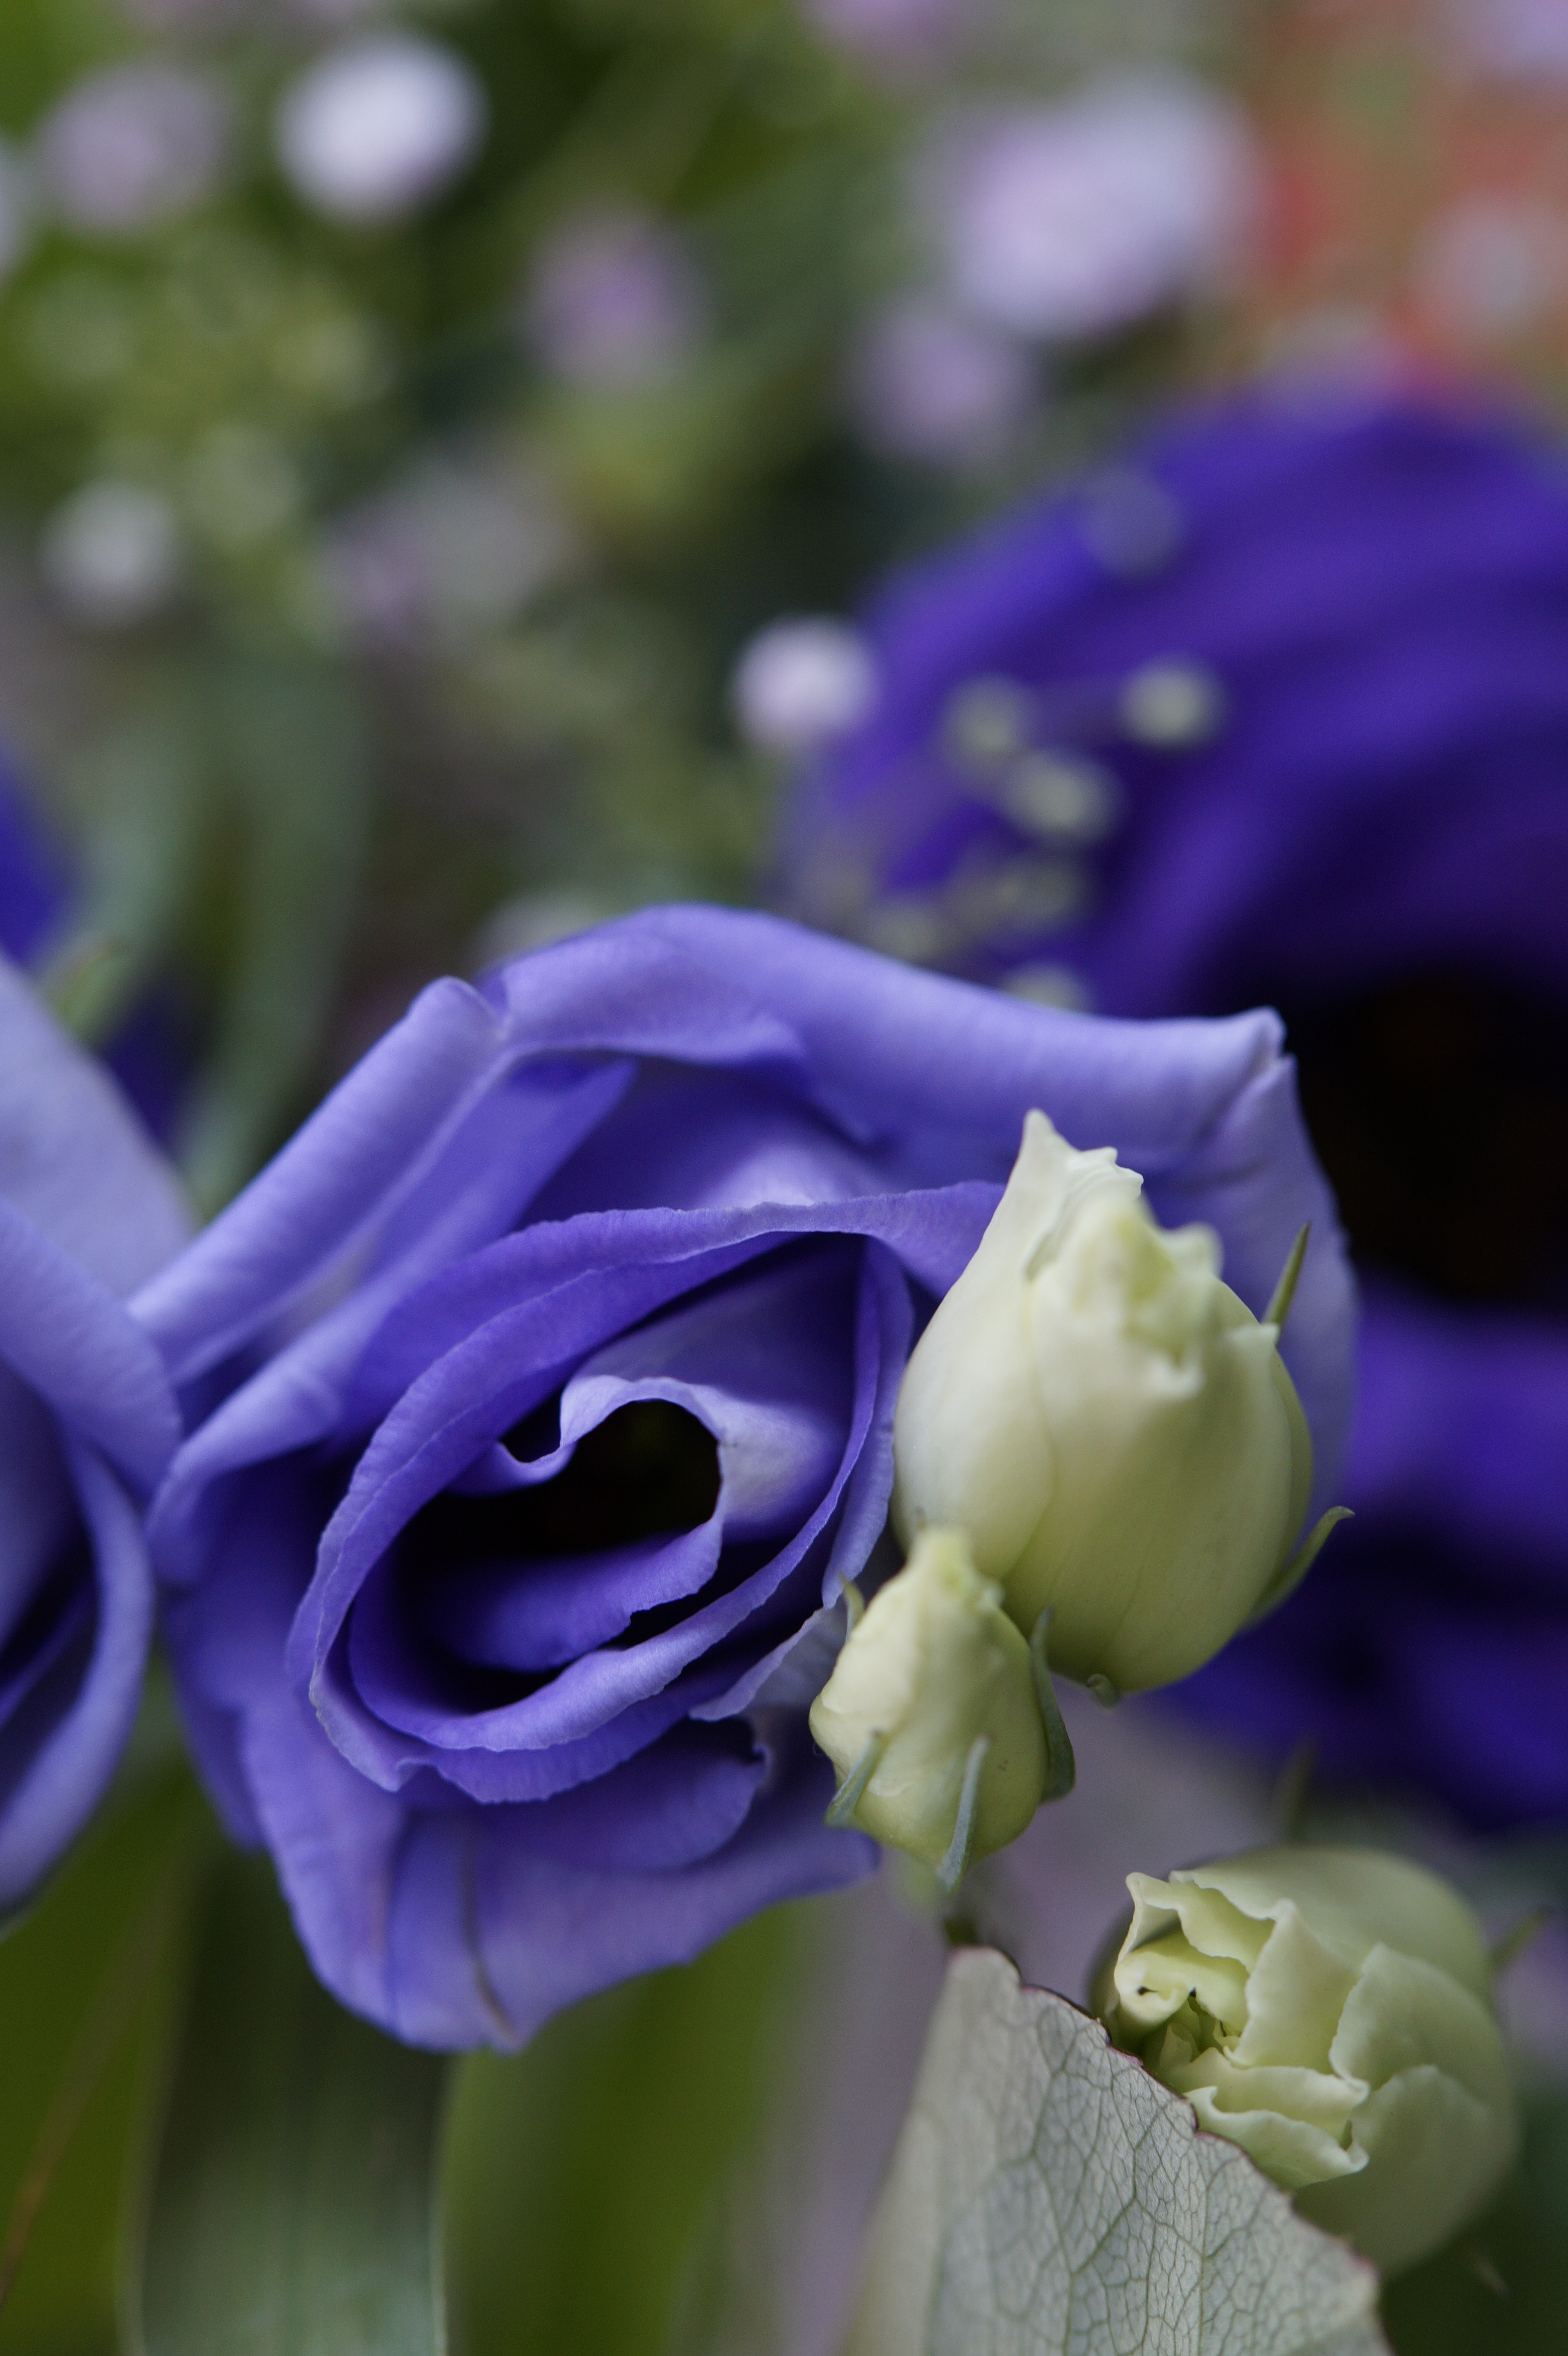
blossom, plant, photography, flower, purple, petal, bloom, summer, floral, celebration, bouquet, rose, blue, close, flora, festive, close up, roses, decorative, violet, bud, macro photography, flowering plant, rose family, florets, flower bouquet, floral decoration, plant stem, land plant